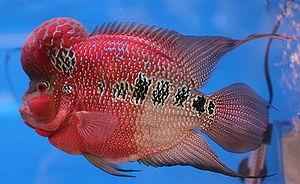
La famille des Cichlidés appartient au sous-ordre des Labroidei, qui compte aussi des familles comme les Pomacentridés ou les Scaridés. Cette famille comporte plus de 200 genres et entre 1 600 et 1 800 espèces, réparties principalement en Afrique, en Amérique centrale, Amérique du Sud, Texas, Israël, Madagascar, Syrie, Iran, Sri Lanka et sur les côtes sud des Indes. De nombreuses espèces sont importées et parfois élevées en Europe à des fins aquariophiles, en raison de leurs couleurs vives et de leurs mœurs parfois évoluées. On compte parmi ses membres les plus célèbres le scalaire, l'oscar ou encore le discus. La disparition massive des 200 espèces différentes de Cichlidés du lac Victoria, espèces qui se sont diversifiées depuis 12 000 ans, est une illustration des menaces qui pèsent sur la biodiversité.